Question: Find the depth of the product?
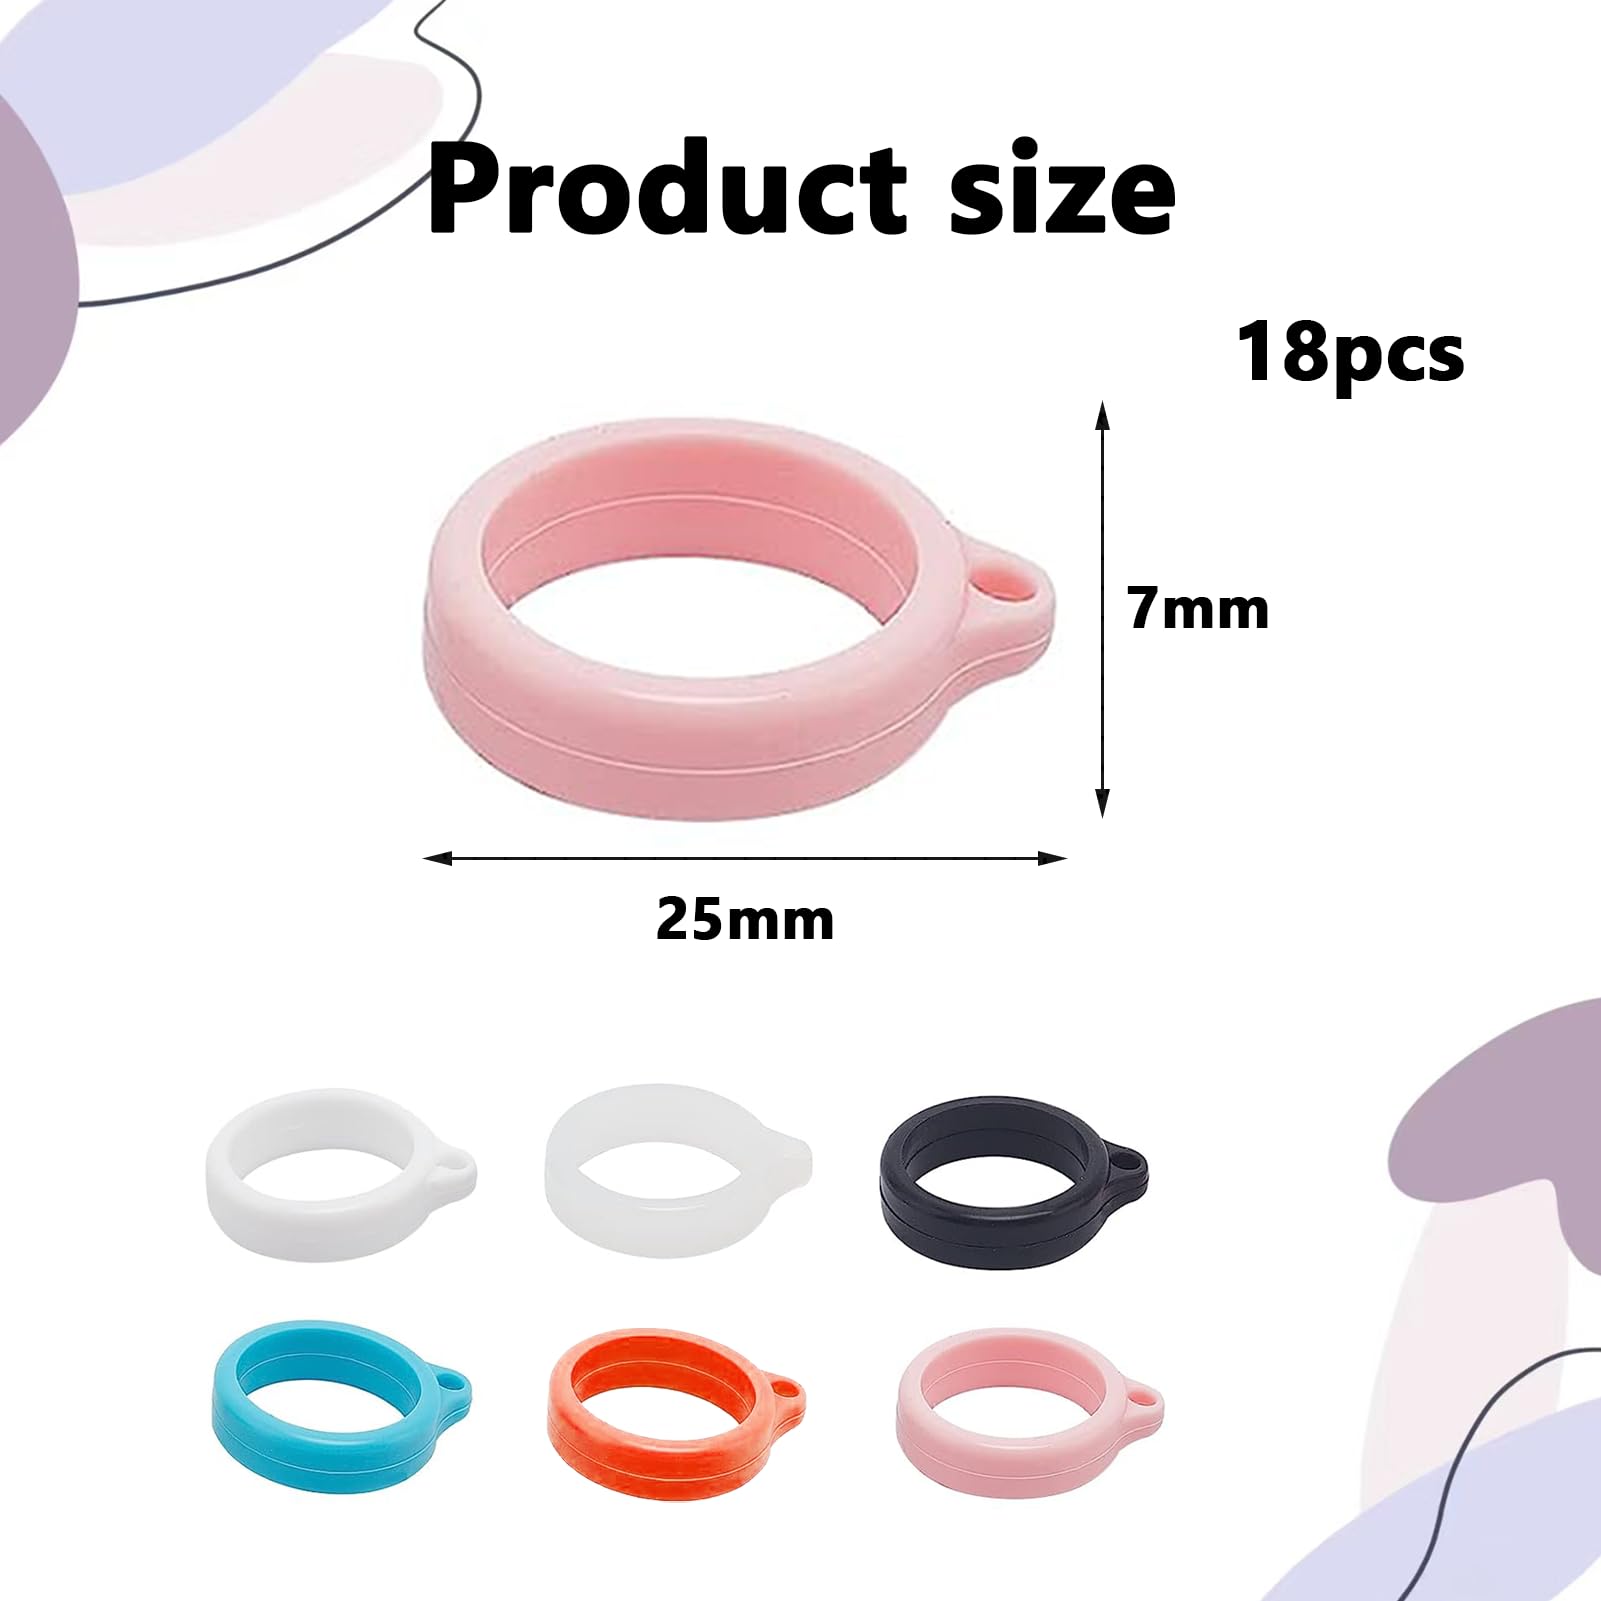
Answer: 25.0 millimetre